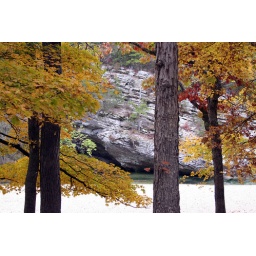
The contrast of the gray rock with autumn color in the foreground.